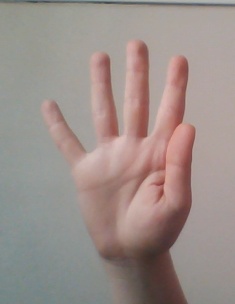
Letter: sheen